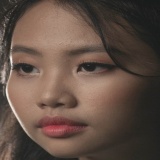
ca sĩ Phương Mỹ Chi